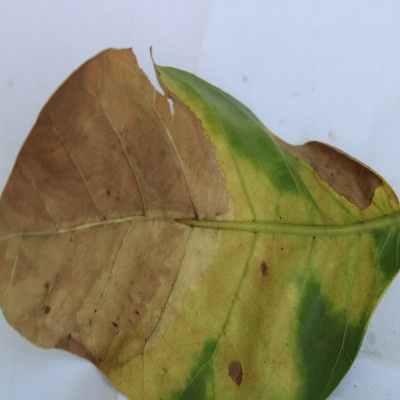
Crop: Cashew
Condition: anthracnose